Bolivian–Peruvian territorial dispute

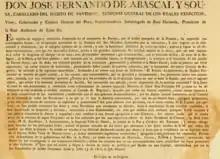
Order that annexes Córdoba and Charcas to the Viceroyalty of Peru

On May 3, 1788, the Real Audiencia of Cusco was created by Royal Decree with territories that corresponded to the Audiencias of Lima and Charcas, as well as territories from the Intendancy of Puno. On February 1, 1796, with another Royal Decree, the Intendancy of Puno became dependent on the Viceroyalty of Peru; thus also the districts of Paucarcolla and Chucuito, which until then corresponded to the Audiencia de Charcas, passed to that of Cusco.